Diversity in swimming

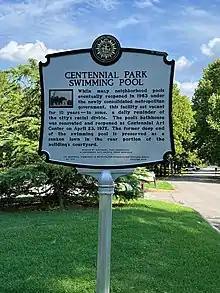
Historic marker for Centennial Park Pool in Nashville, Tennessee

In the early 1960s, African American swimmers were still banned from swimming in white owned pool in places such as Centennial Park Swimming Pool in Nashville, Tennessee. Although some cities and public pools already had begun the process of desegregation, in 1954, due to the "Brown v. Board of Education" decision that declared the separate but equal doctrine unconstitutional, segregation in the public sphere became illegal. Thus the division of public pools on the basis of race also became illegal because the designation of public pools based on race was inherently unequal. Later, the Civil Rights Act of 1964 further made the segregation of public facilities illegal by prohibiting discrimination on the basis of race and color.